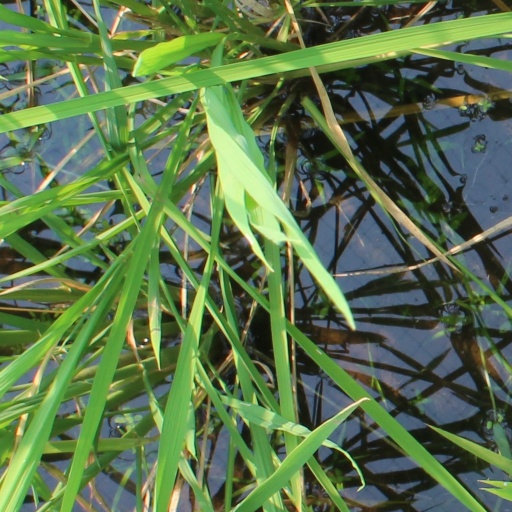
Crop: rice